Parthian shot

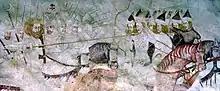
Pursuit of Cuman horsemen (right) by the Hungarian King Ladislaus I (left), church of Kraskovo, Slovakia, 14th century

In addition to the Parthians and their successors, the Sasanians, this tactic was used by most nomads of the Eurasian Steppe, including the Scythians, Xiongnu, Huns, Turks, Magyars, Koreans, Mongols, as well as the Urartians and the Comanche.